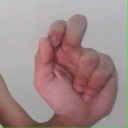
अक्षर: ढ